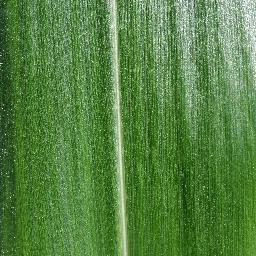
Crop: corn
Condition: (maize)_healthy